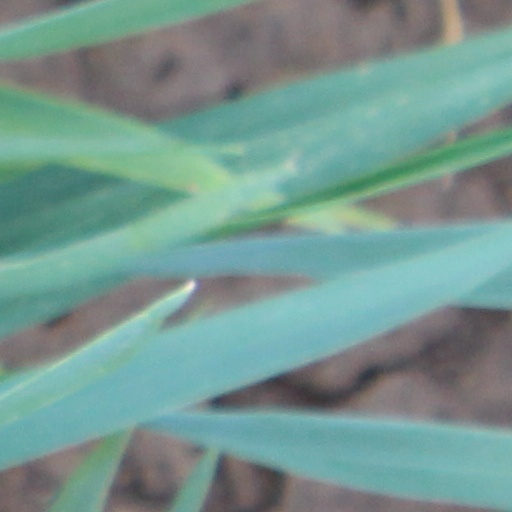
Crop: wheat